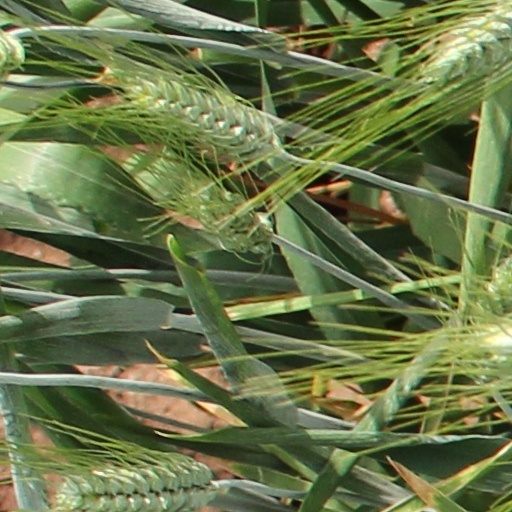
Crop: wheat